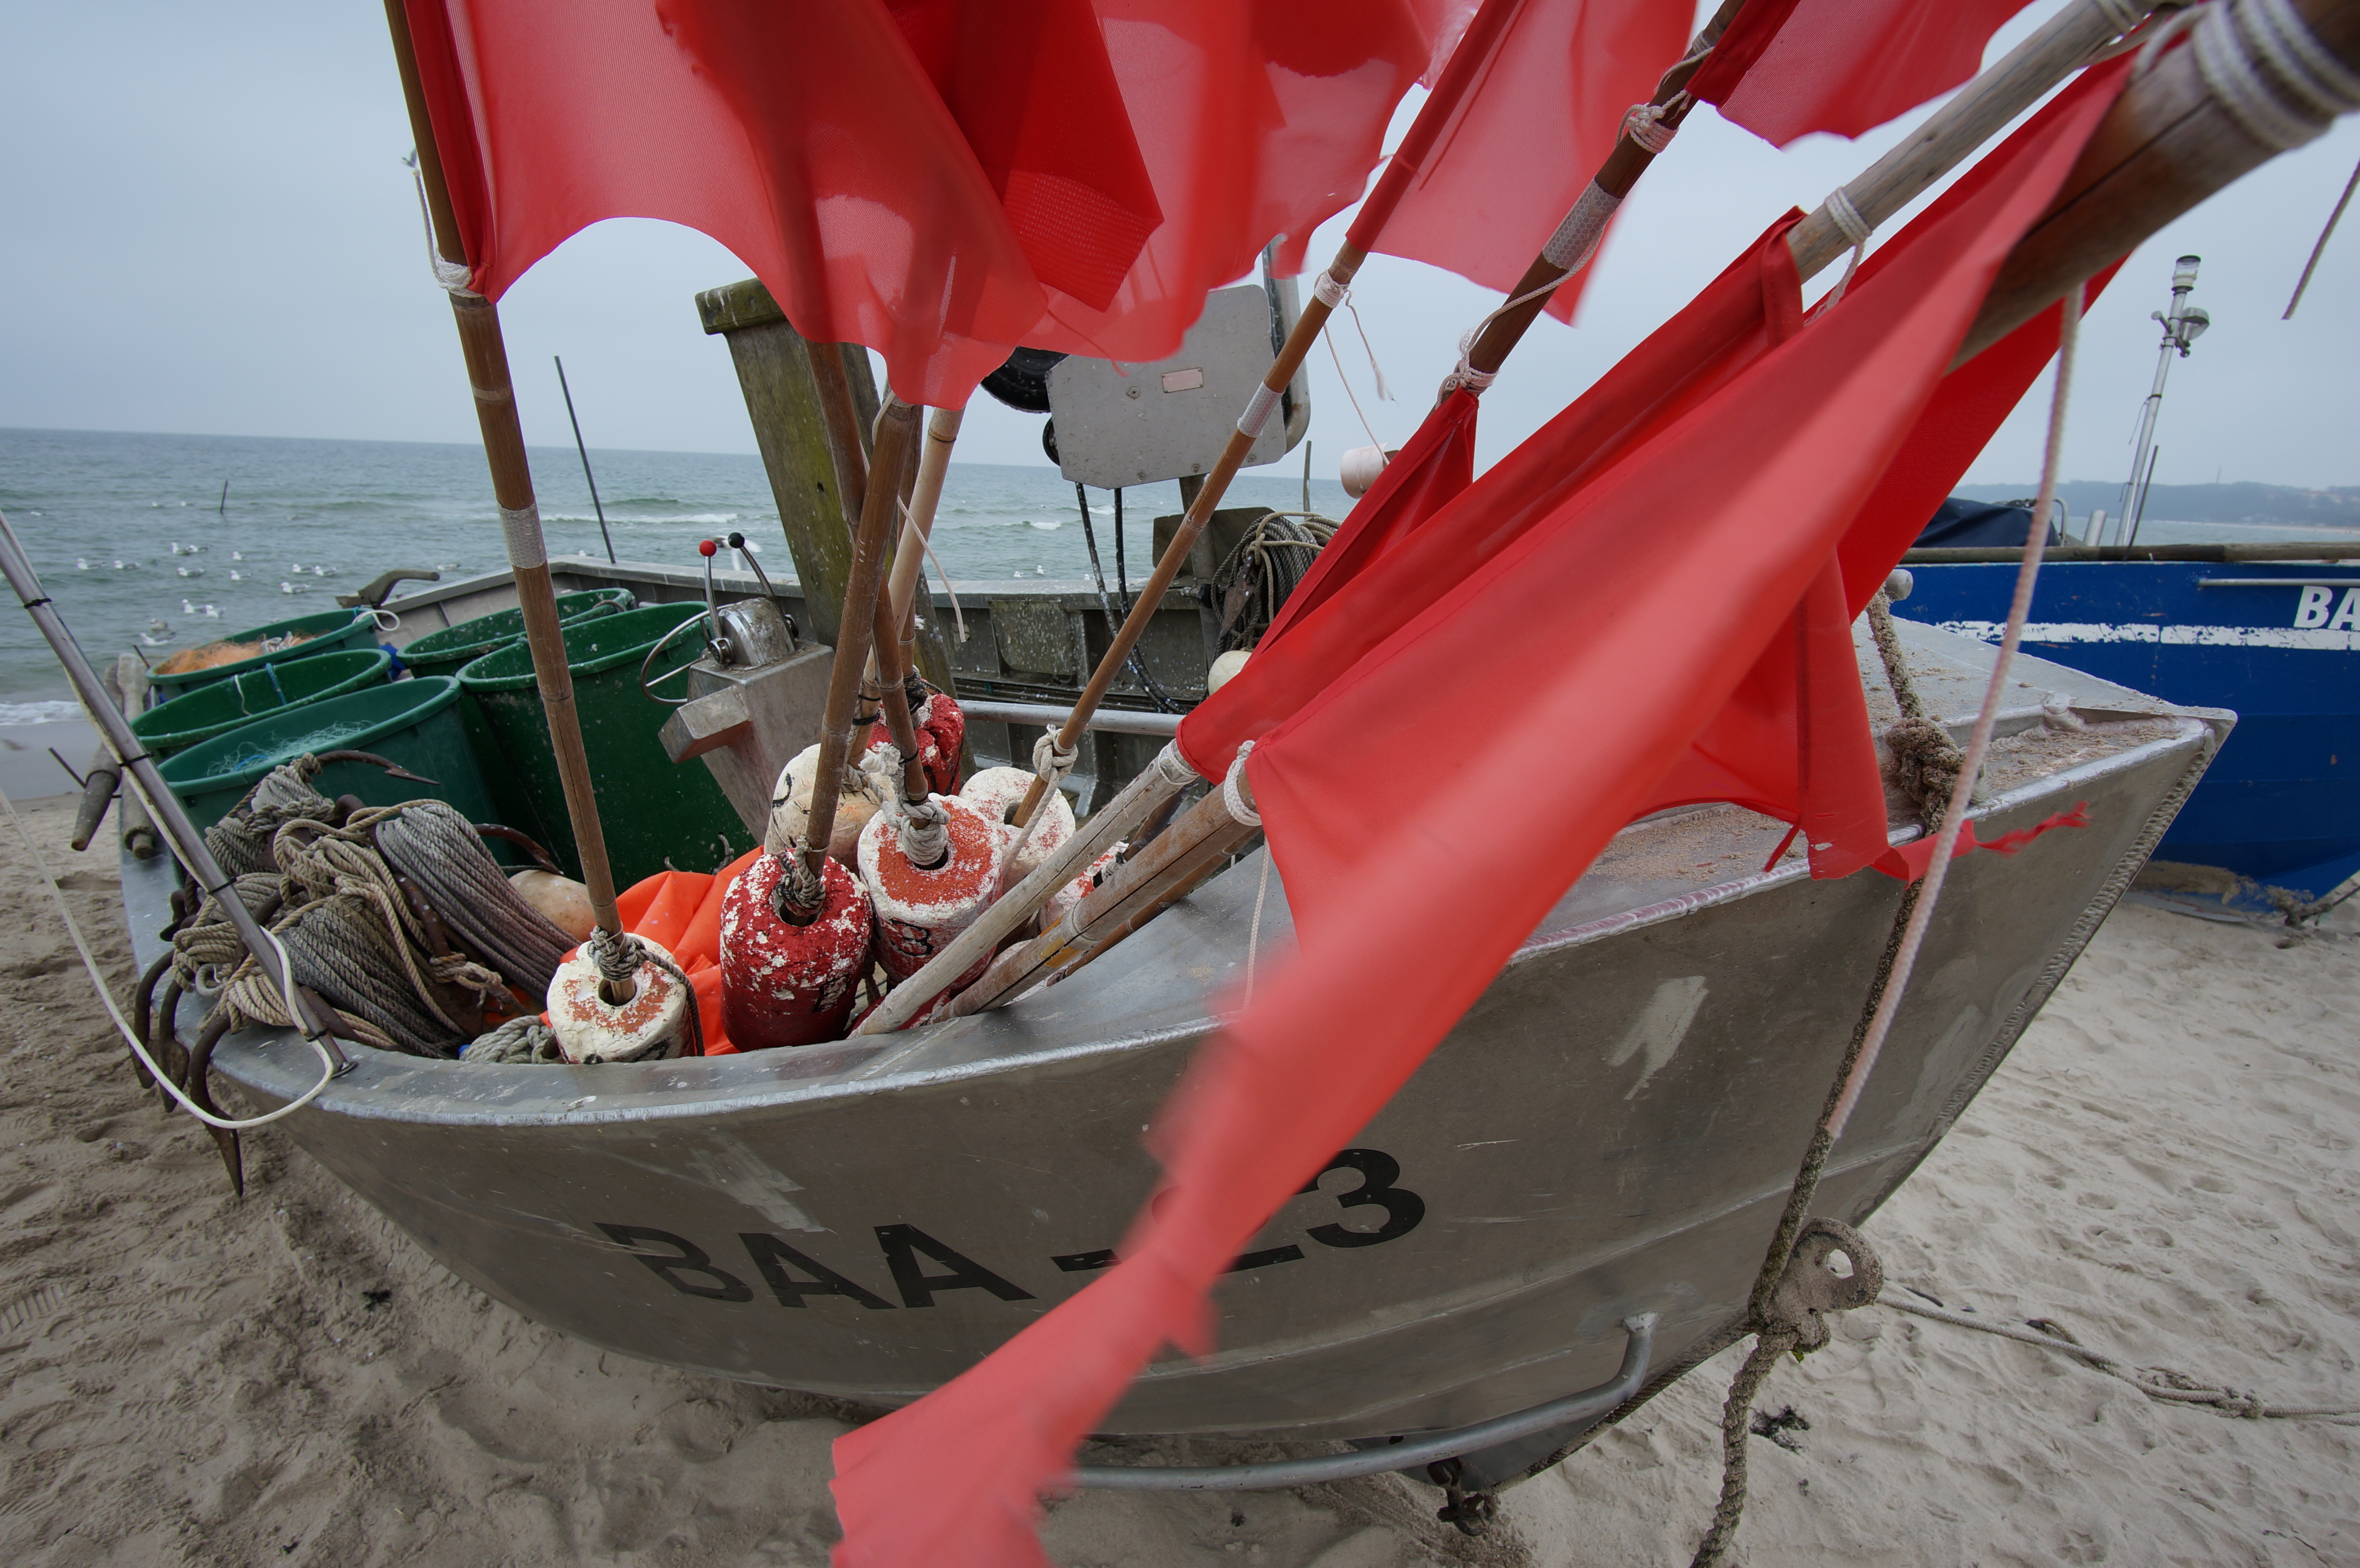
boat, wheel, red, vehicle, mast, sailboat, 2016, germany, deutschland, walimex, 12mm, samyang, sony, watercraft, nex, nex6, lenstagged, steffenzahn, samyang12mm, walimex12mm, rgen, baabe